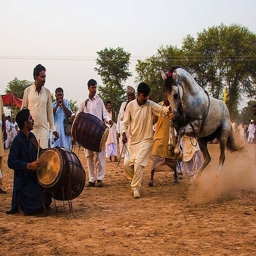
a horse bucking in the sand surrounded by people
A group of men on a dirt field with a horse.
People playing drums and one man has a horse.
A horse is kicking up dust while a man touches its face with many other men standing around, some playing large drums.
A group of people and a horse in dirt area.